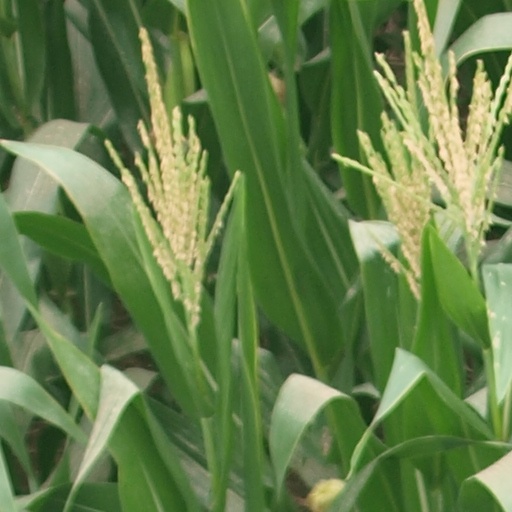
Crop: maize; corn